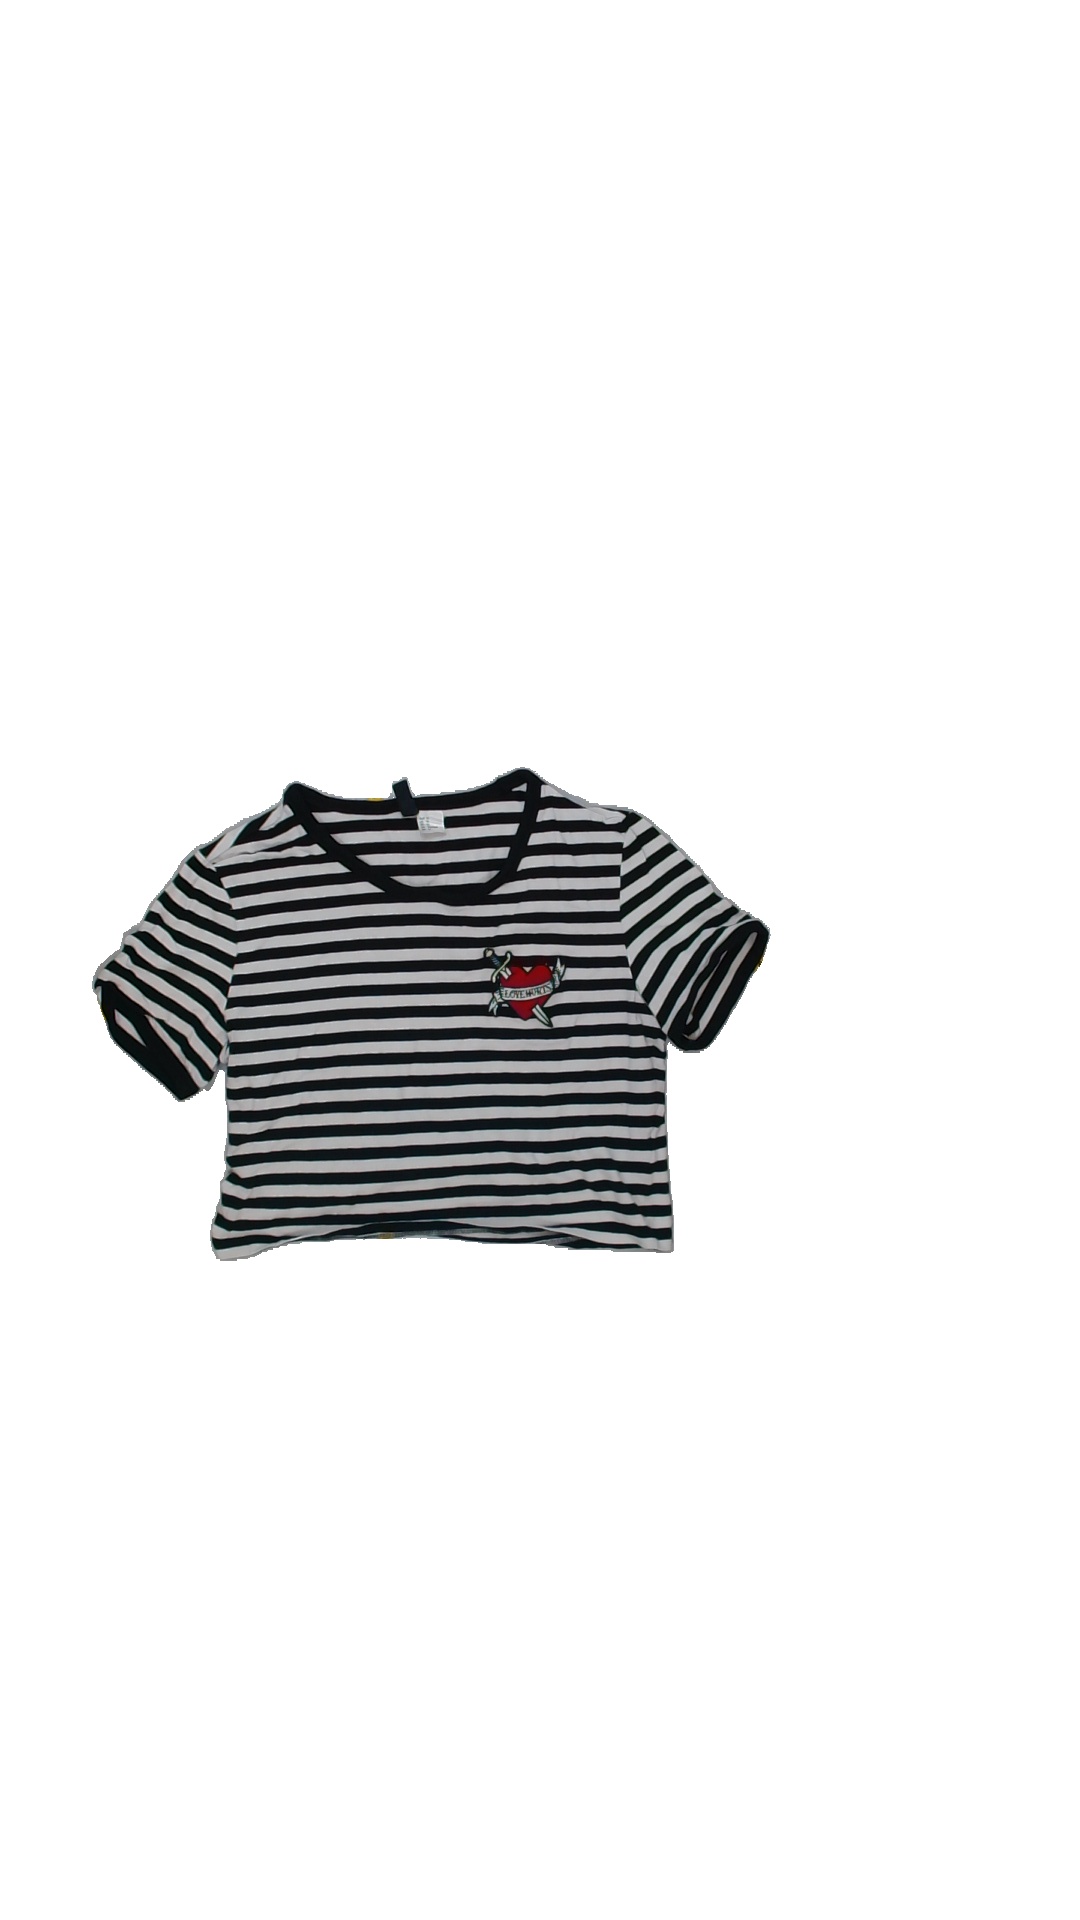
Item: Tank Top (Ladies)
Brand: H&m
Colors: White, Black
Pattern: Striped
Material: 96%cotton 4%elastan
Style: No trend
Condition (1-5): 4
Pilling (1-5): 4
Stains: No
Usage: Reuse
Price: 50-100